TalTech Sports Hall

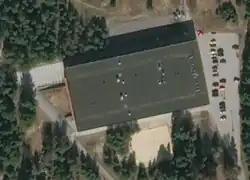

The TalTech Sports Hall is a multi-purpose indoor arena complex in Mustamäe, Tallinn. It was opened in 1975 and renovated in 2001. It is the current home arena of the TalTech Basketball team.